ORWO

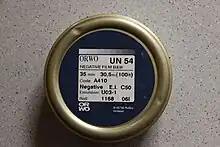
ORWO UN 54 in 30,5m / 100ft can (ORWO FilmoTec GmbH, 2016)

The UN54 and N75 motion picture camera films are also widely repackaged by third parties as still camera film.